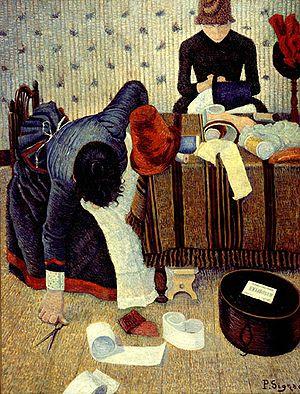
Un styliste ou créateur de mode est une personne chargée de dessiner un ou plusieurs vêtements ; il effectue du stylisme. Le styliste peut également travailler sur mesure. Le styliste peut travailler en équipe ou en solo.